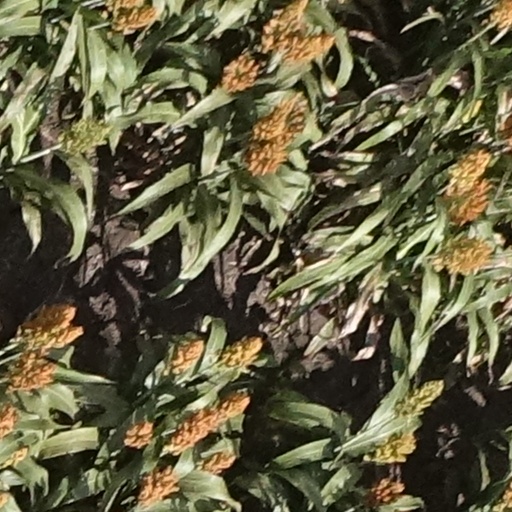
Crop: sorghum